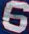
Number: 6